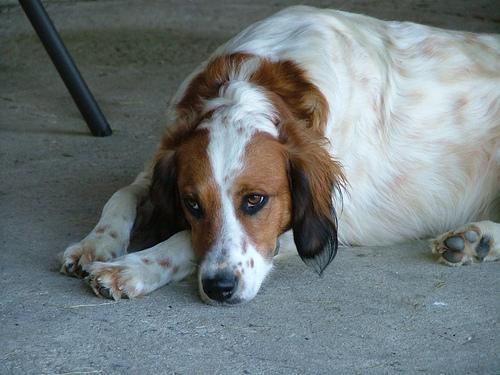
English_setter